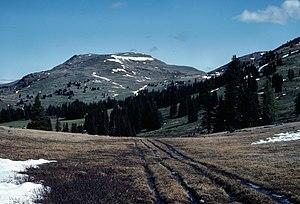
Le Pacific Northwest Trail est un sentier de grande randonnée long d'environ 1 930 km qui relie le Continental Divide dans le Montana à l'océan Pacifique en passant par la péninsule Olympique.
Le chaînon Okanagan ou chaînon Okanogan, en anglais Okanagan Range ou Okanogan Range, est un massif de montagnes de la chaîne des Cascades et situé dans le Nord-Ouest des États-Unis et le Sud-Ouest du Canada.